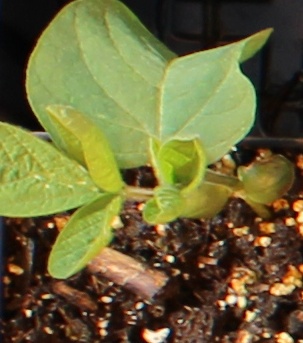
Label: Soybean